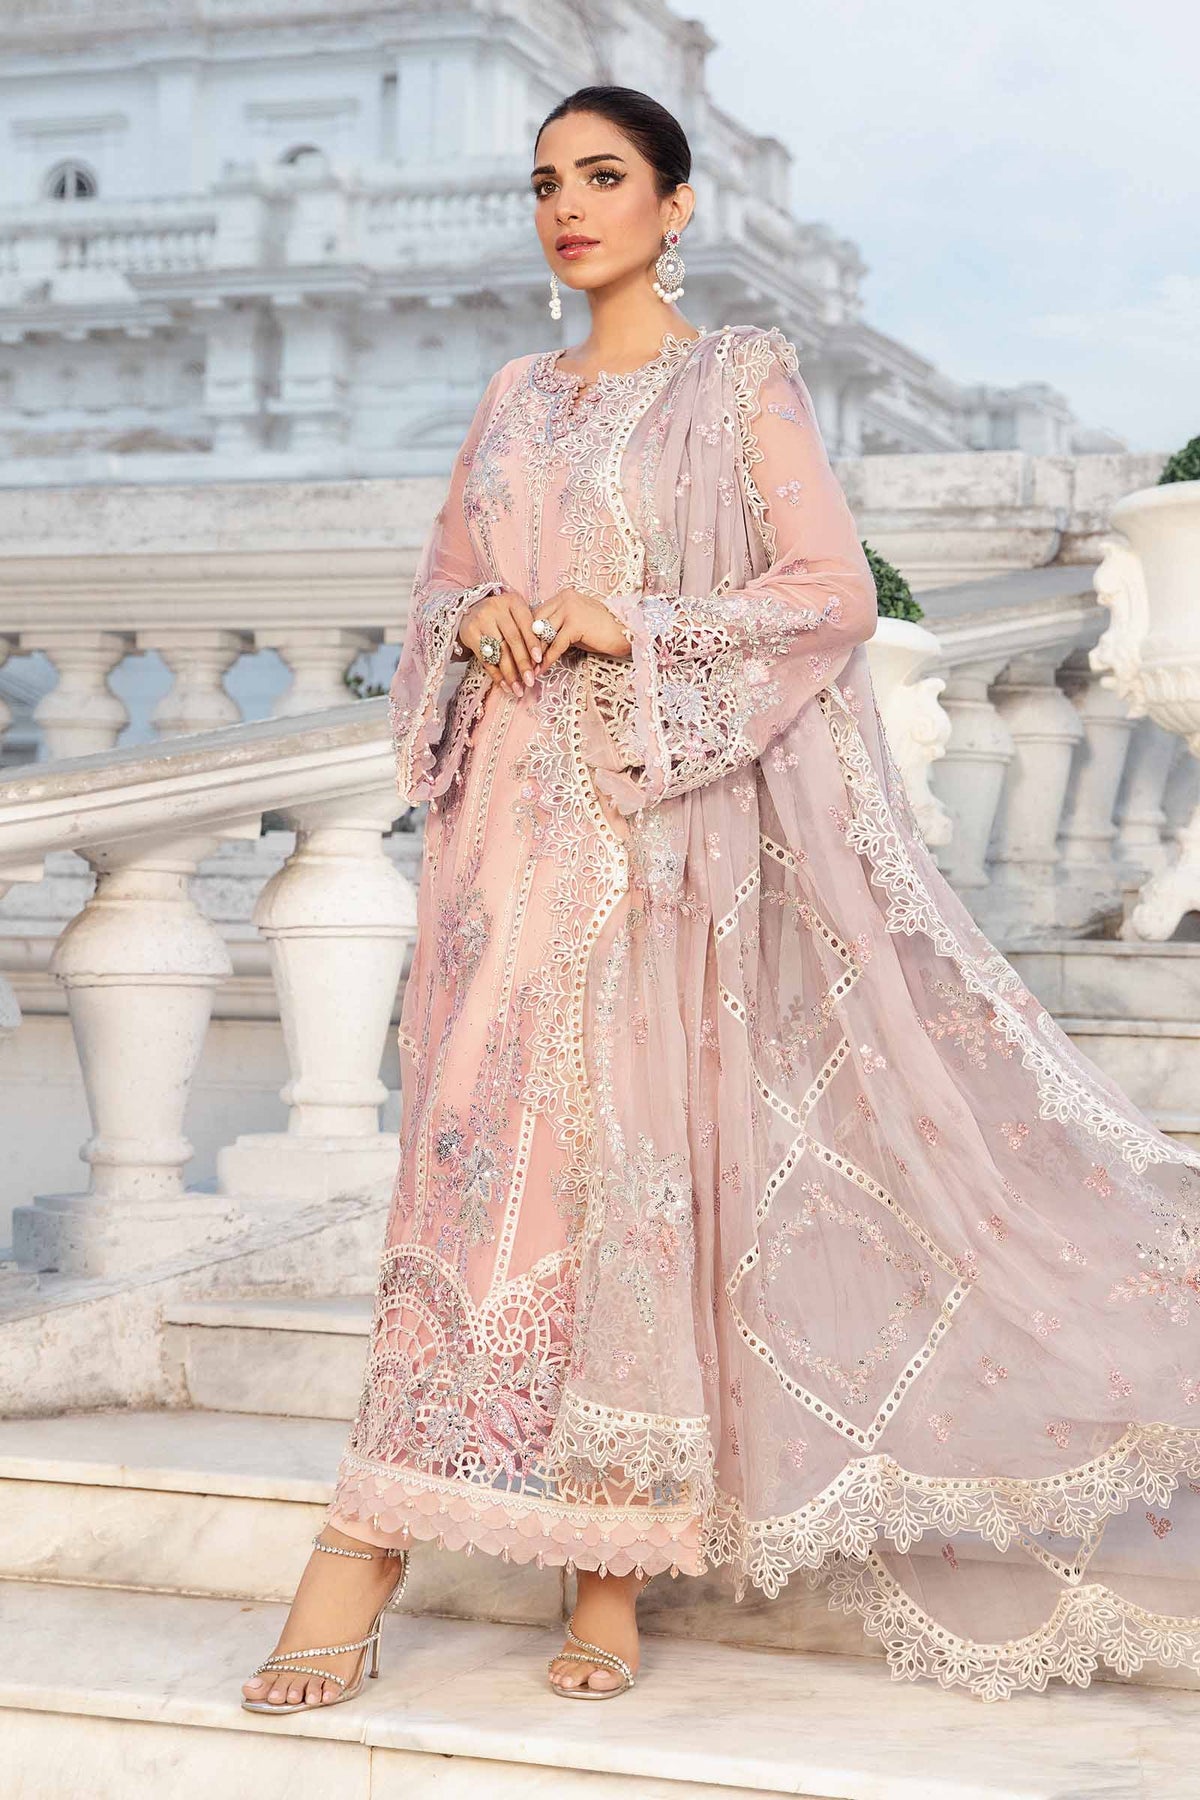
pink embroidered net dupatta